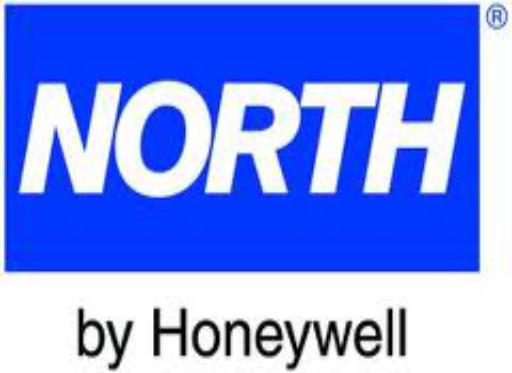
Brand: Honeywell
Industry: Necessities